Cell site

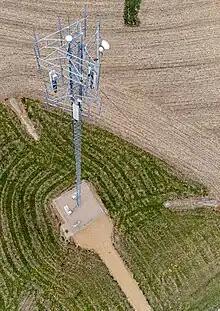

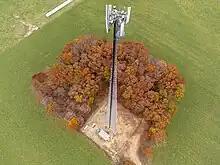
Cellular lattice tower

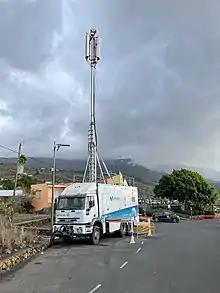
A mobile antenna used during the 2021 Cumbre Vieja volcanic eruption

A cell site, cell phone tower, cell base tower, or cellular base station is a cellular-enabled mobile device site where antennas and electronic communications equipment are placed (typically on a radio mast, tower, or other raised structure) to create a cell, or adjacent cells, in a cellular network. The raised structure typically supports antenna and one or more sets of transmitter/receivers transceivers, digital signal processors, control electronics, a GPS receiver for timing (for CDMA2000/IS-95 or GSM systems), primary and backup electrical power sources, and sheltering.